Redmond Central Connector

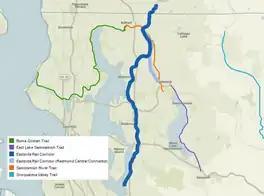
Eastside Rail Corridor, with the Redmond Central Connector in light blue

The trail begins western end of the Puget Power Trail near Overlake Christian Church and Digipen Institute of Technology. A future extension will connect it to the Cross Kirkland Corridor and the rest of the Eastrail. The trail continues southeast before crossing the Sammamish River on a renovated railroad trestle. After crossing the river, it intersects the Sammamish River Trail. The trail then continues into downtown Redmond, passing through Redmond Central Connector Park and Downtown Park. It passes Redmond Town Center before arriving at Downtown Redmond station and ending at the Bear Creek Trail. Sound Transit constructed a bridge across Bear Creek and under State Route 520 that connects it to the East Lake Sammamish Trail, a continuation of the rail trail.